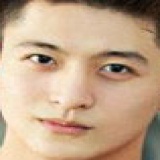
diễn viên Harry Lu